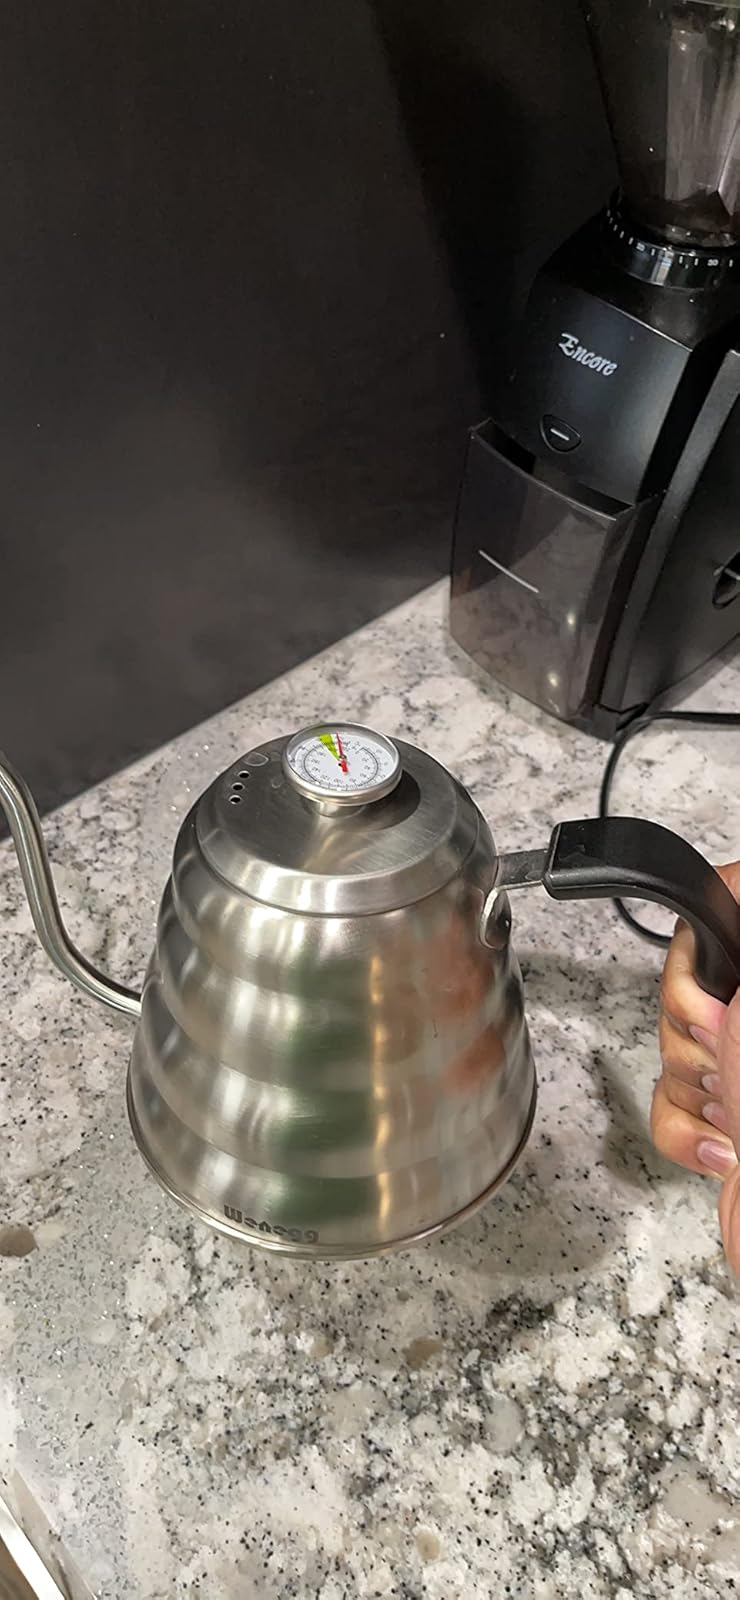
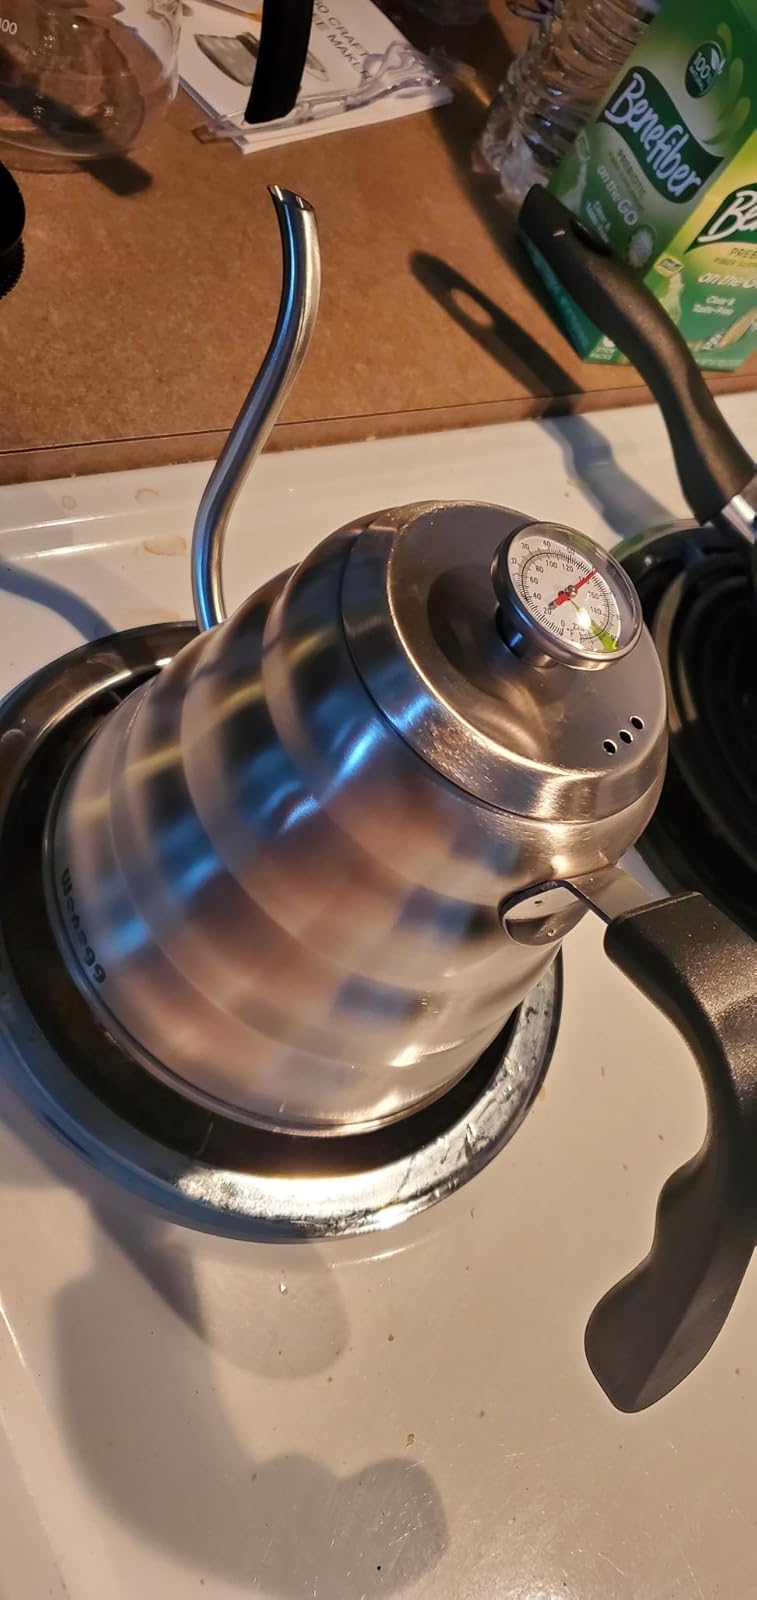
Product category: items_kettle
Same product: yes